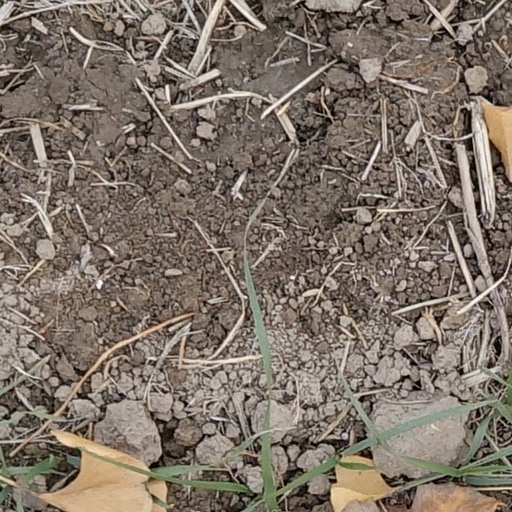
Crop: wheat